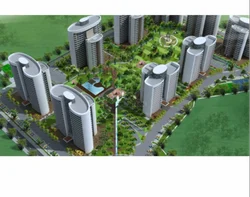
Label: CHINTELS_PARADIS